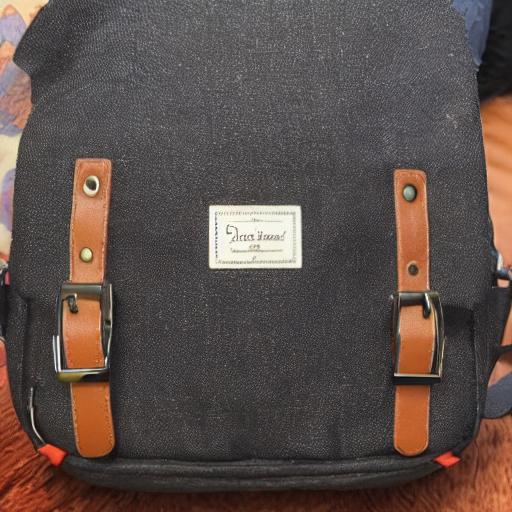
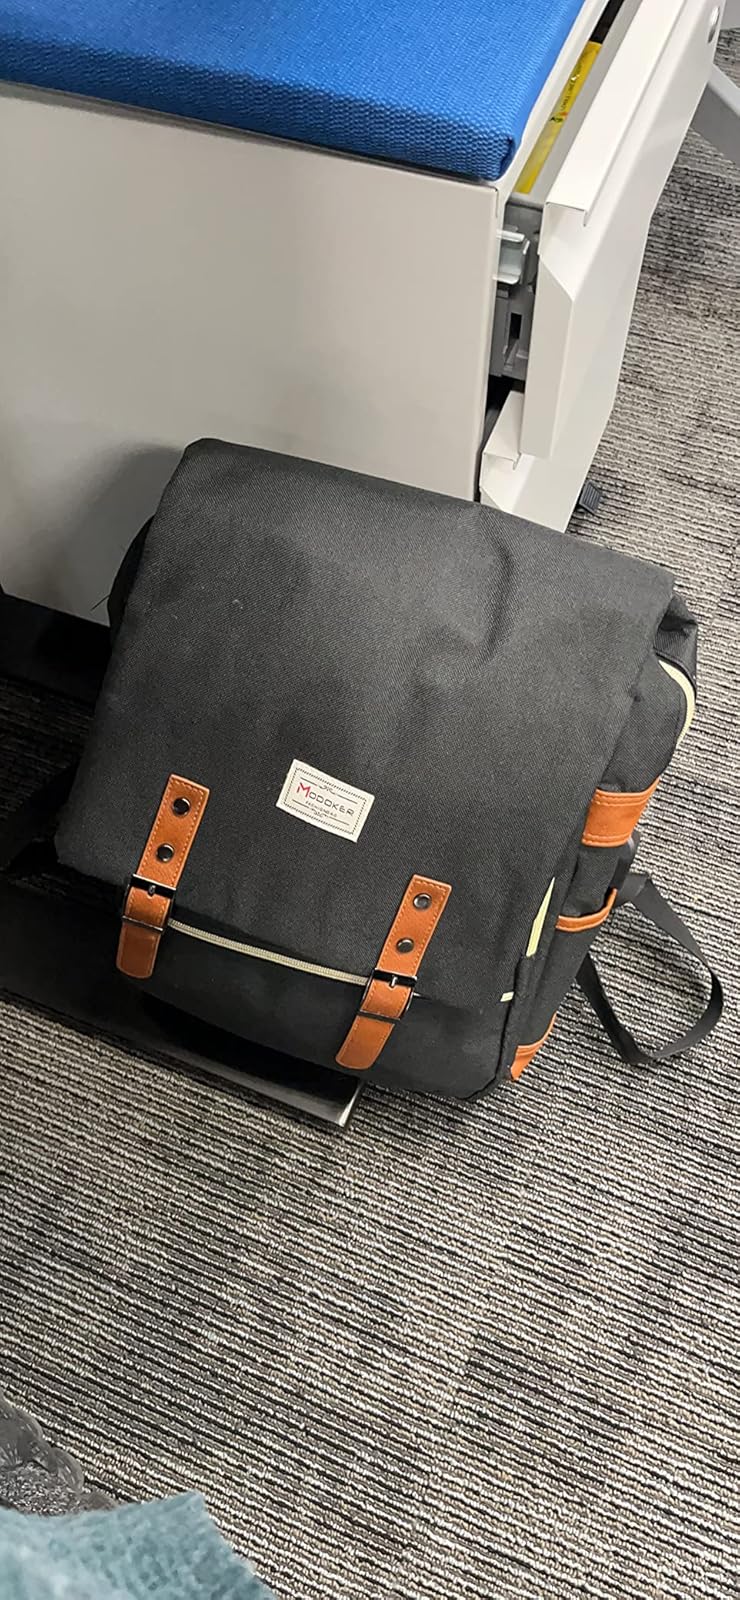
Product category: bag
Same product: no